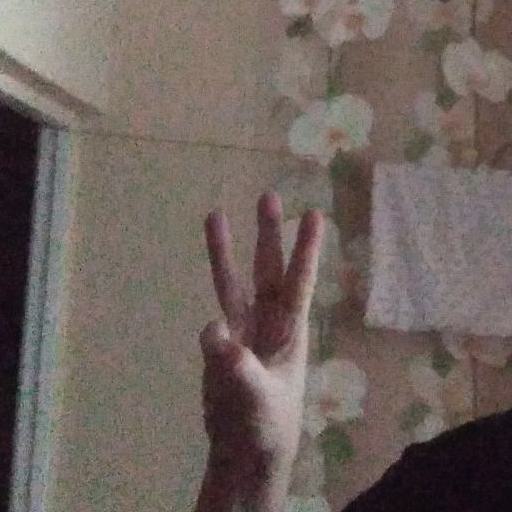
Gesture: three